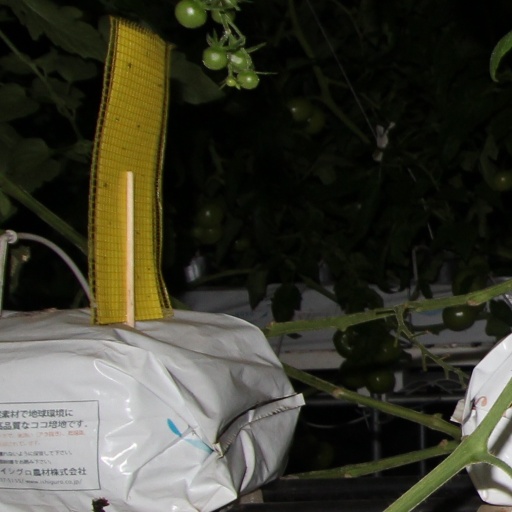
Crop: tomato